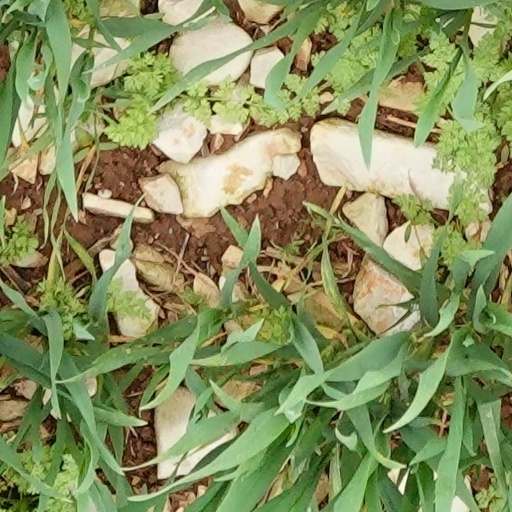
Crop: wheat